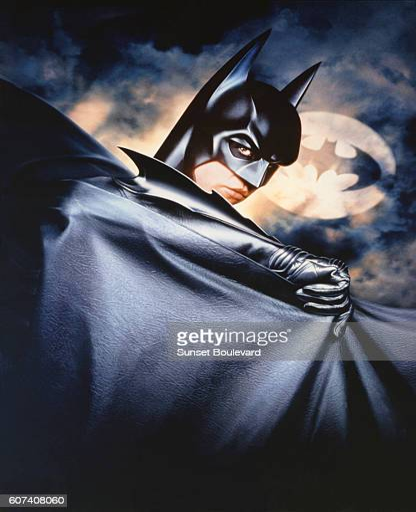
actor on the set of film directed by film director